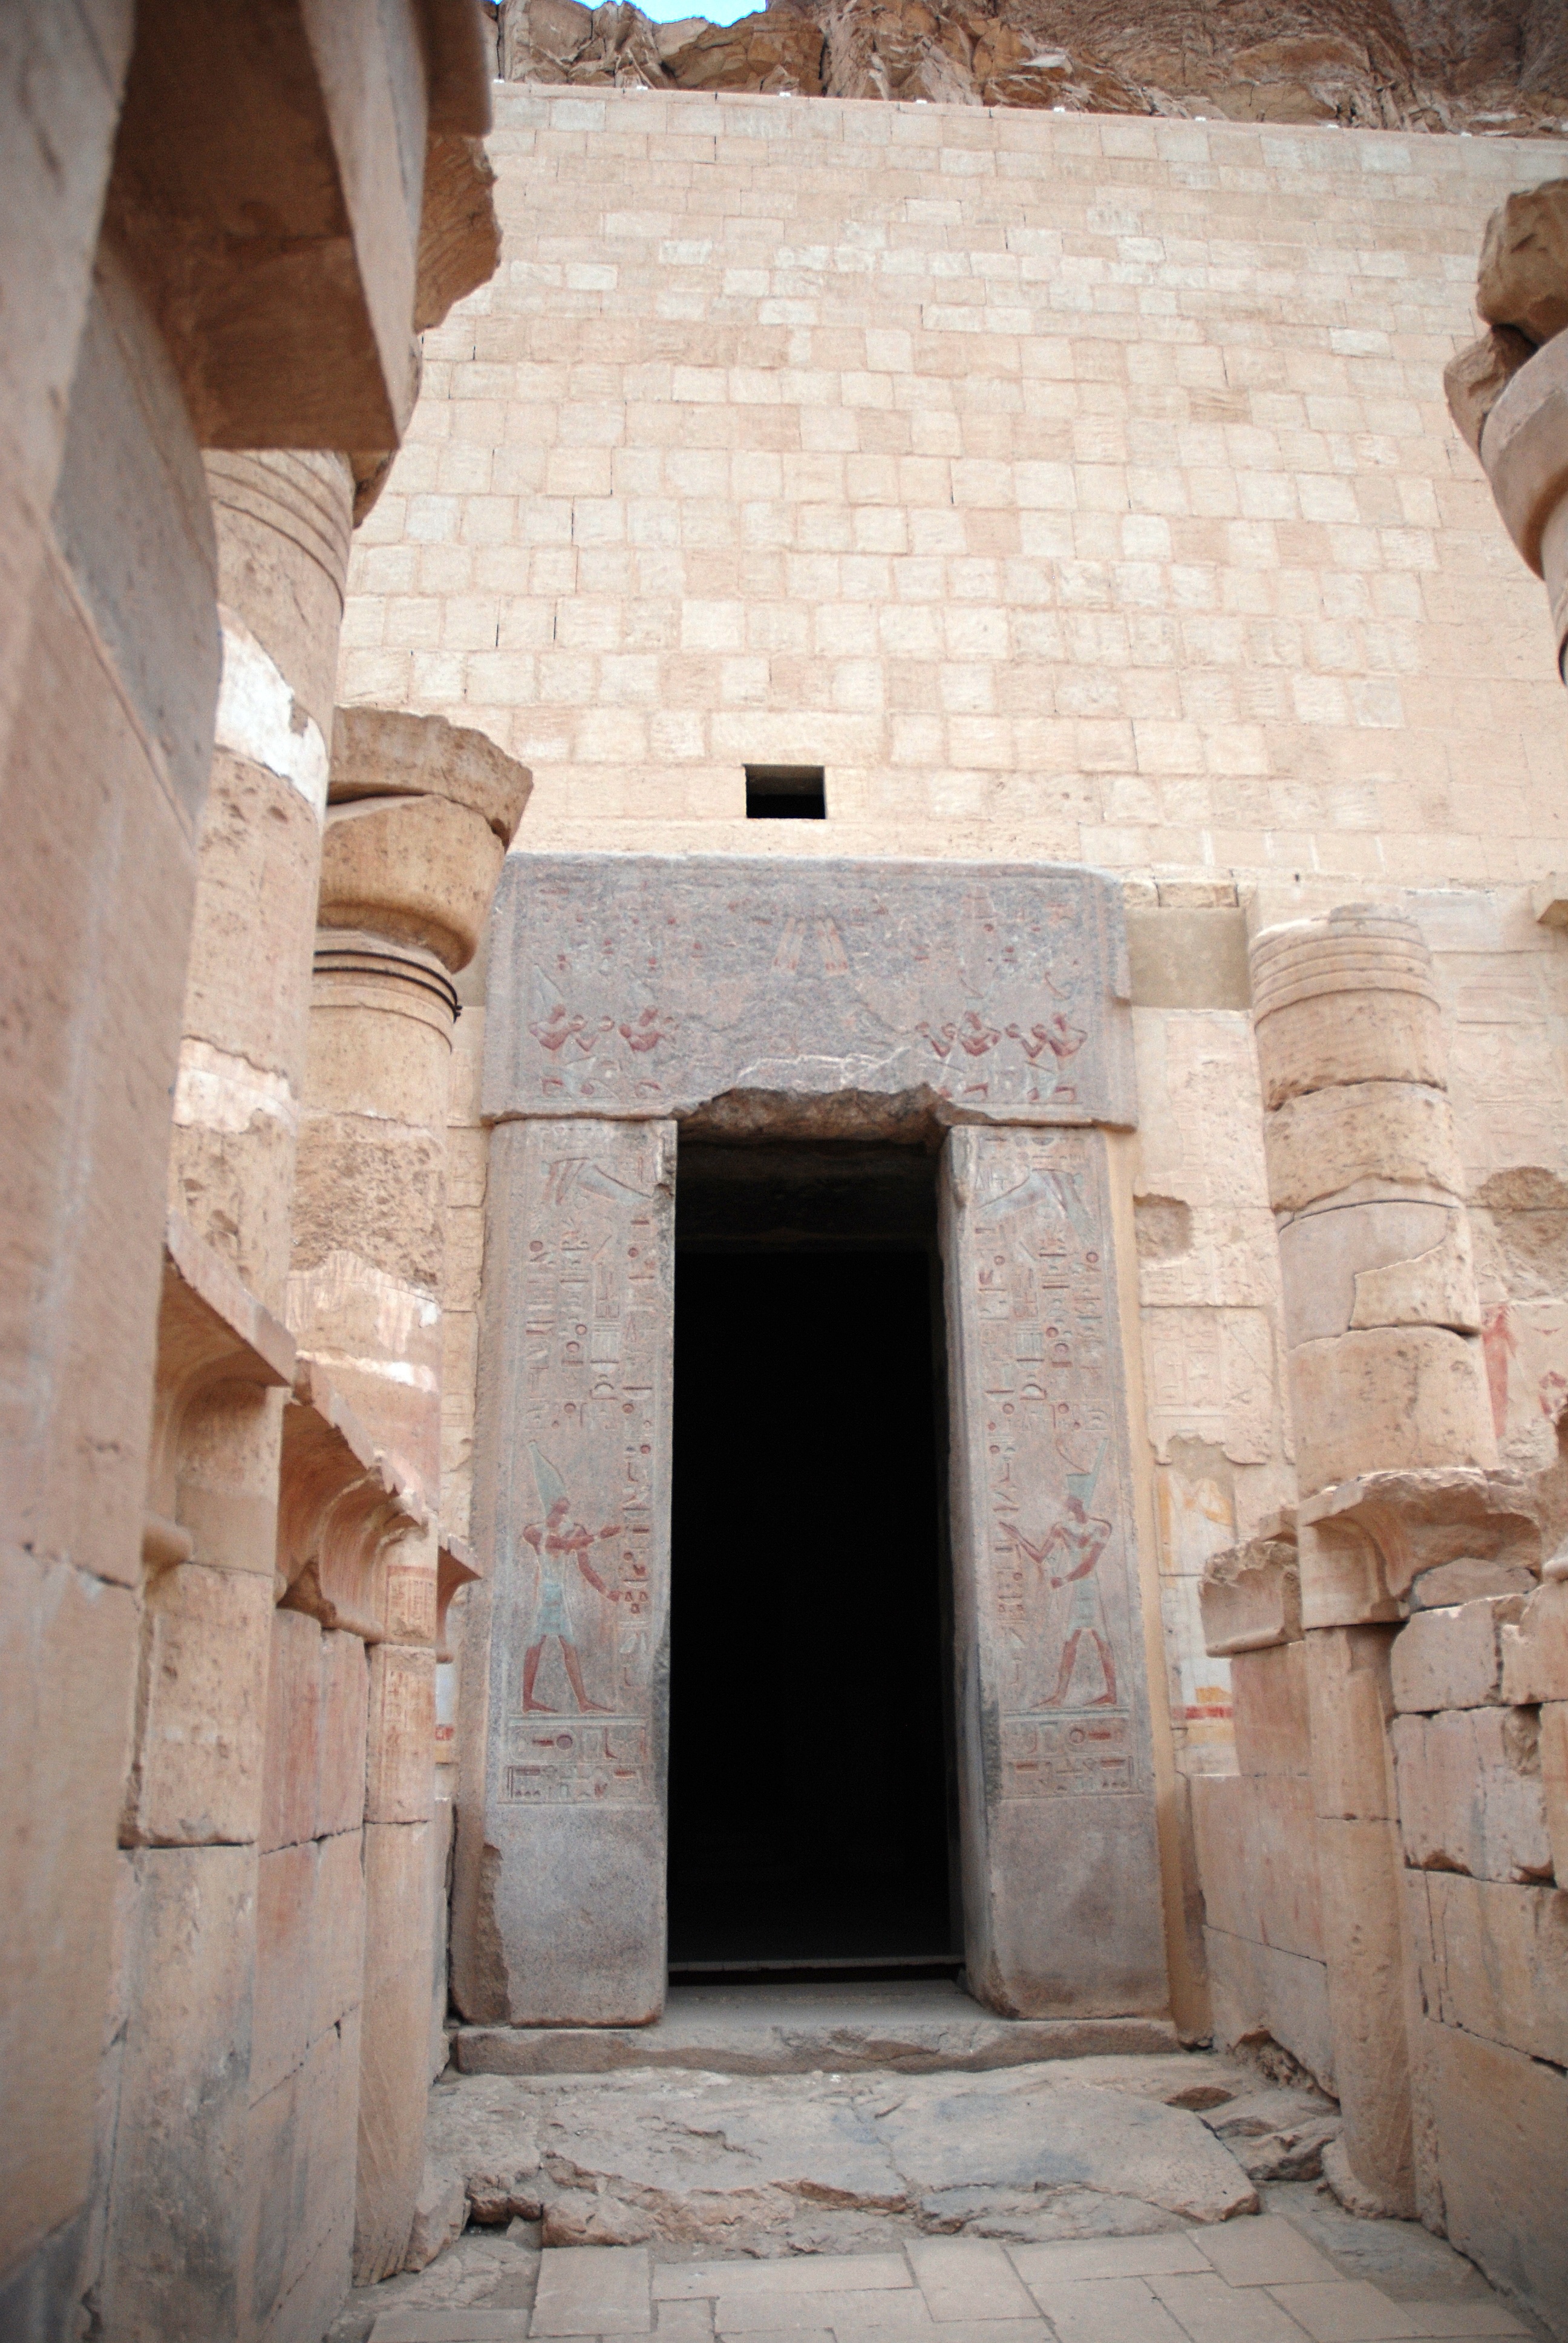
architecture, old, wall, summer, arch, column, entrance, ancient, facade, brick, place of worship, egypt, sculpture, temple, ruins, columns, archeology, history, historical, luxor, monuments, the stones, ancient history, temple of hatshepsut